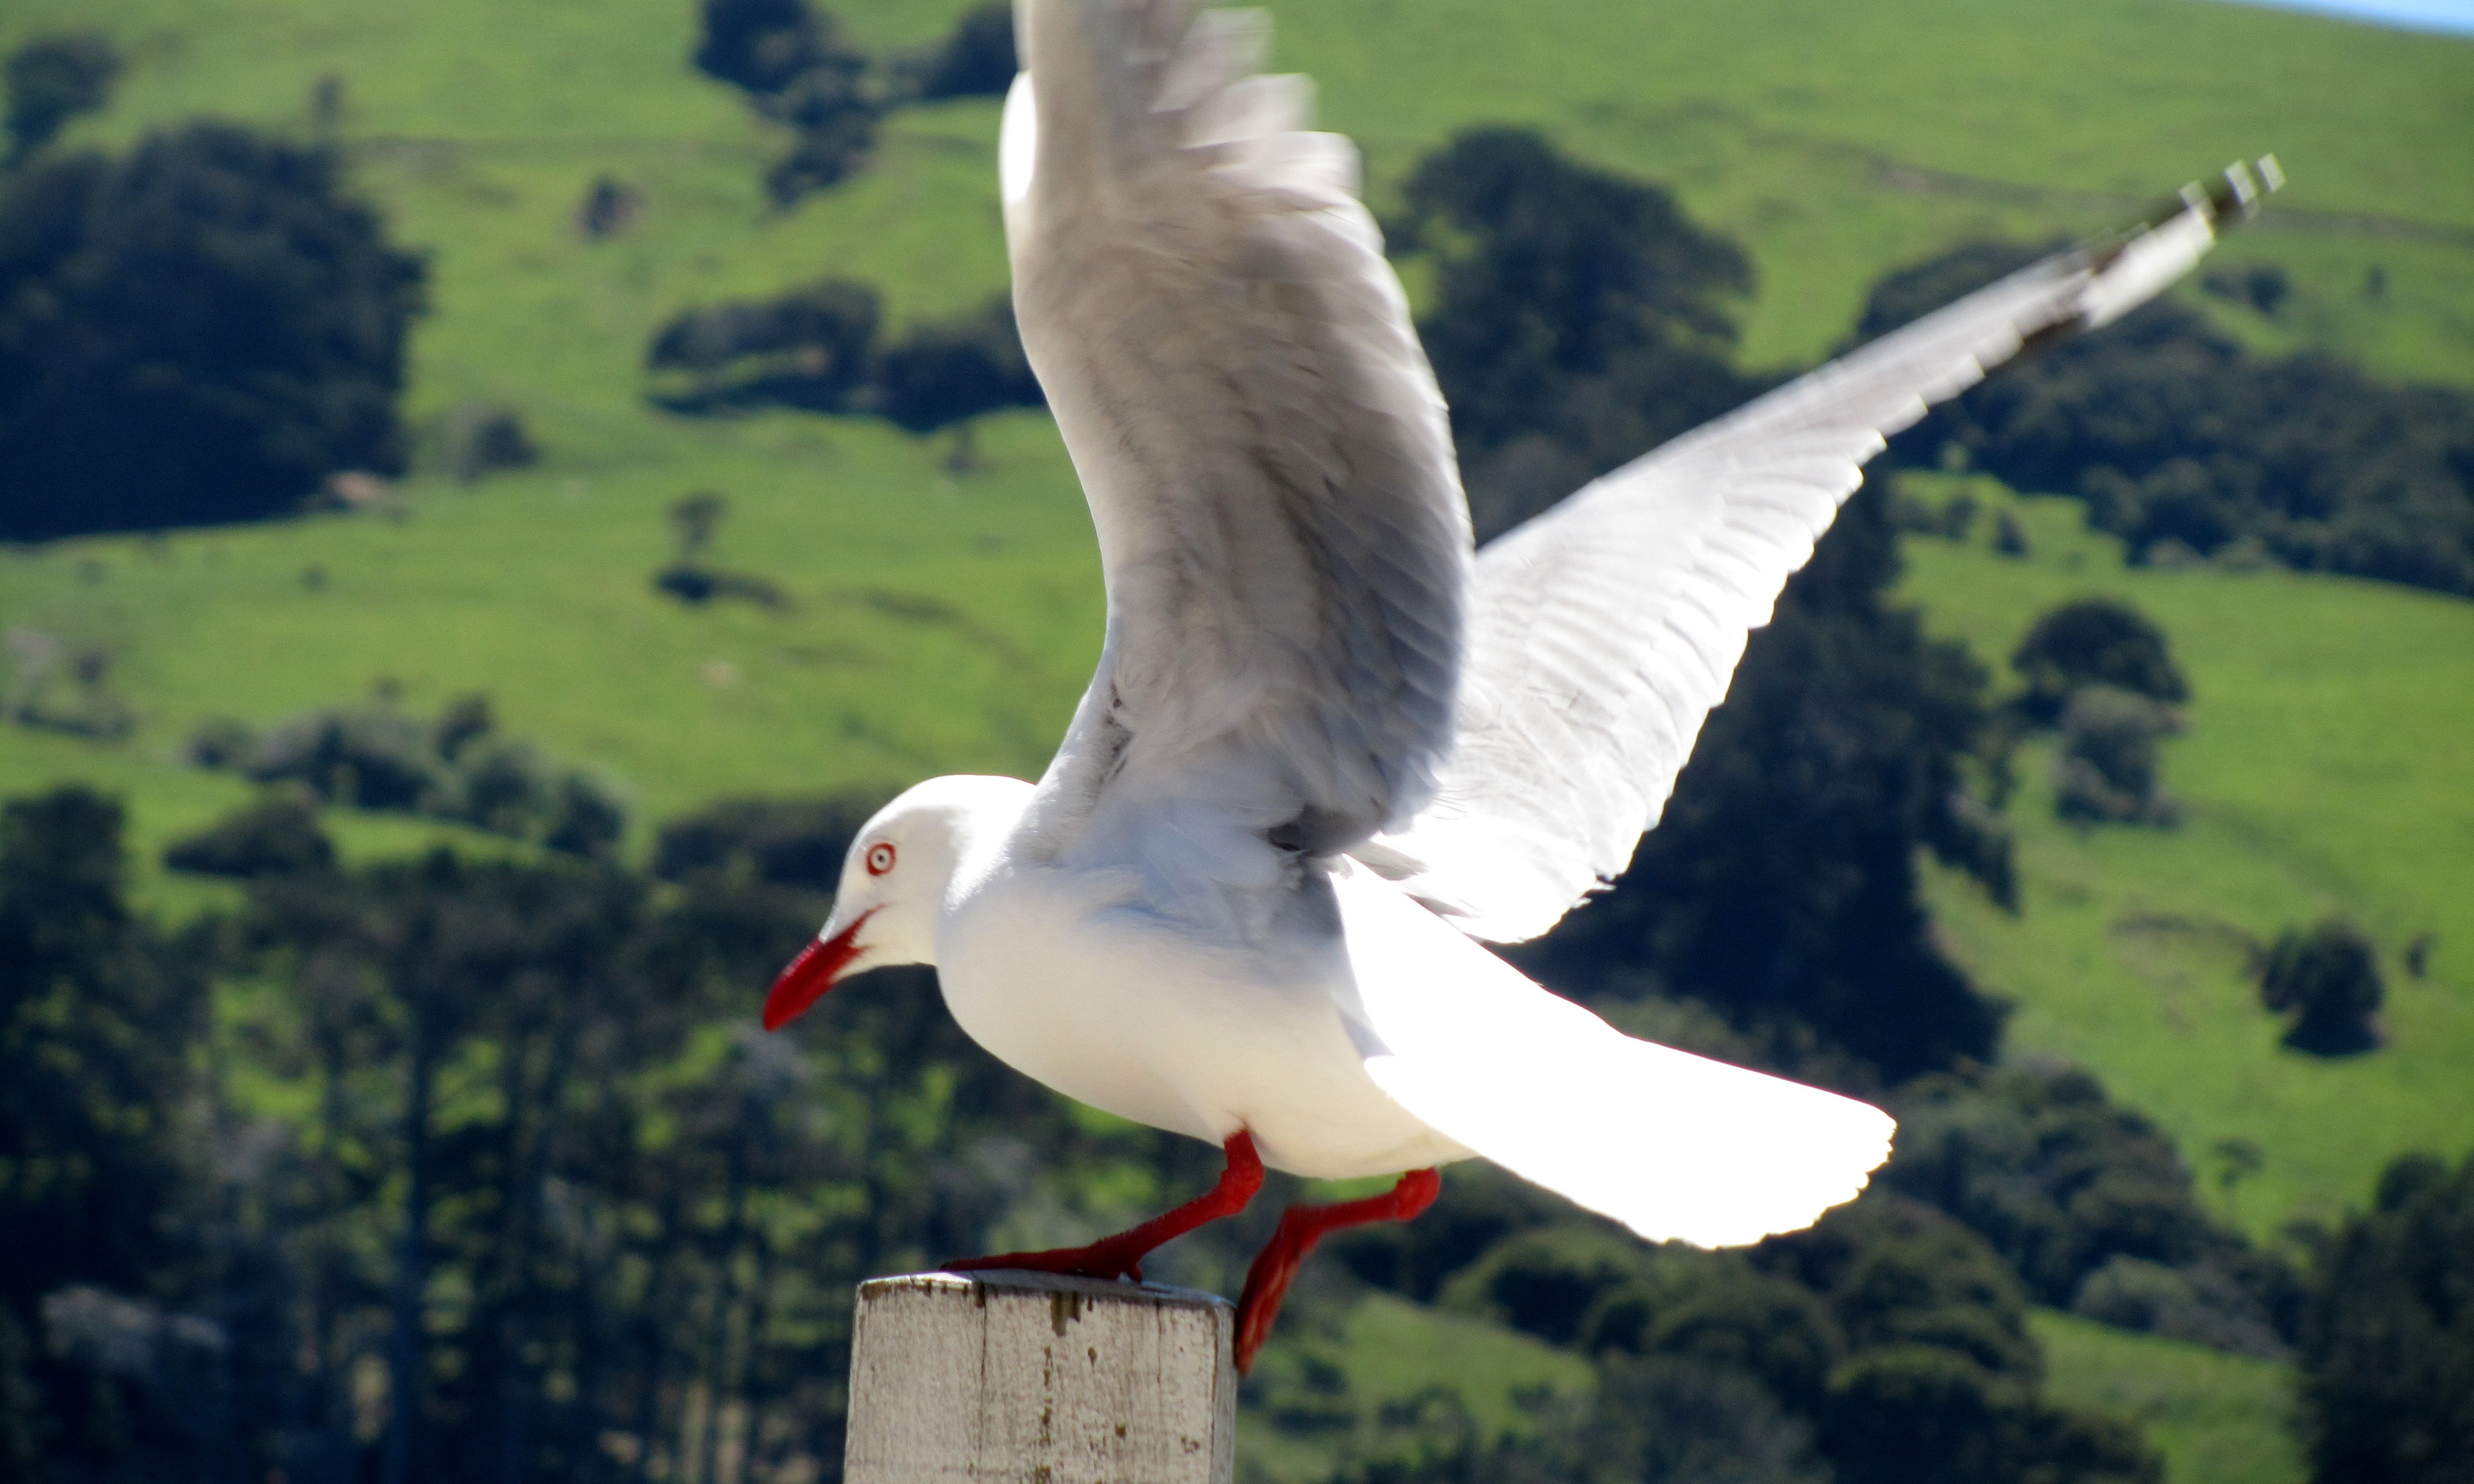
water, nature, grass, bird, wing, seabird, coastline, wildlife, gull, beak, scenic, flight, seascape, fauna, new zealand, vertebrate, akaroa, sea gulls, charadriiformes